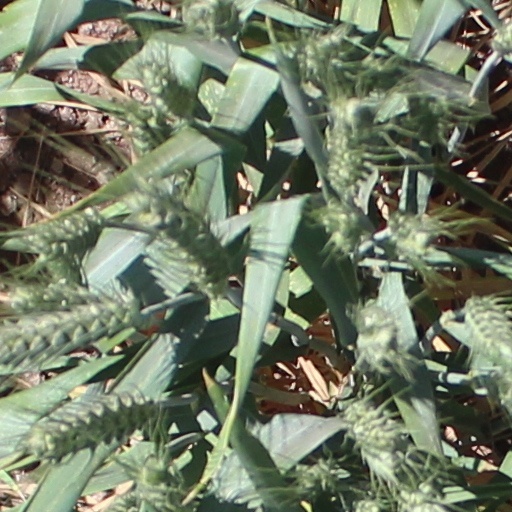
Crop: wheat